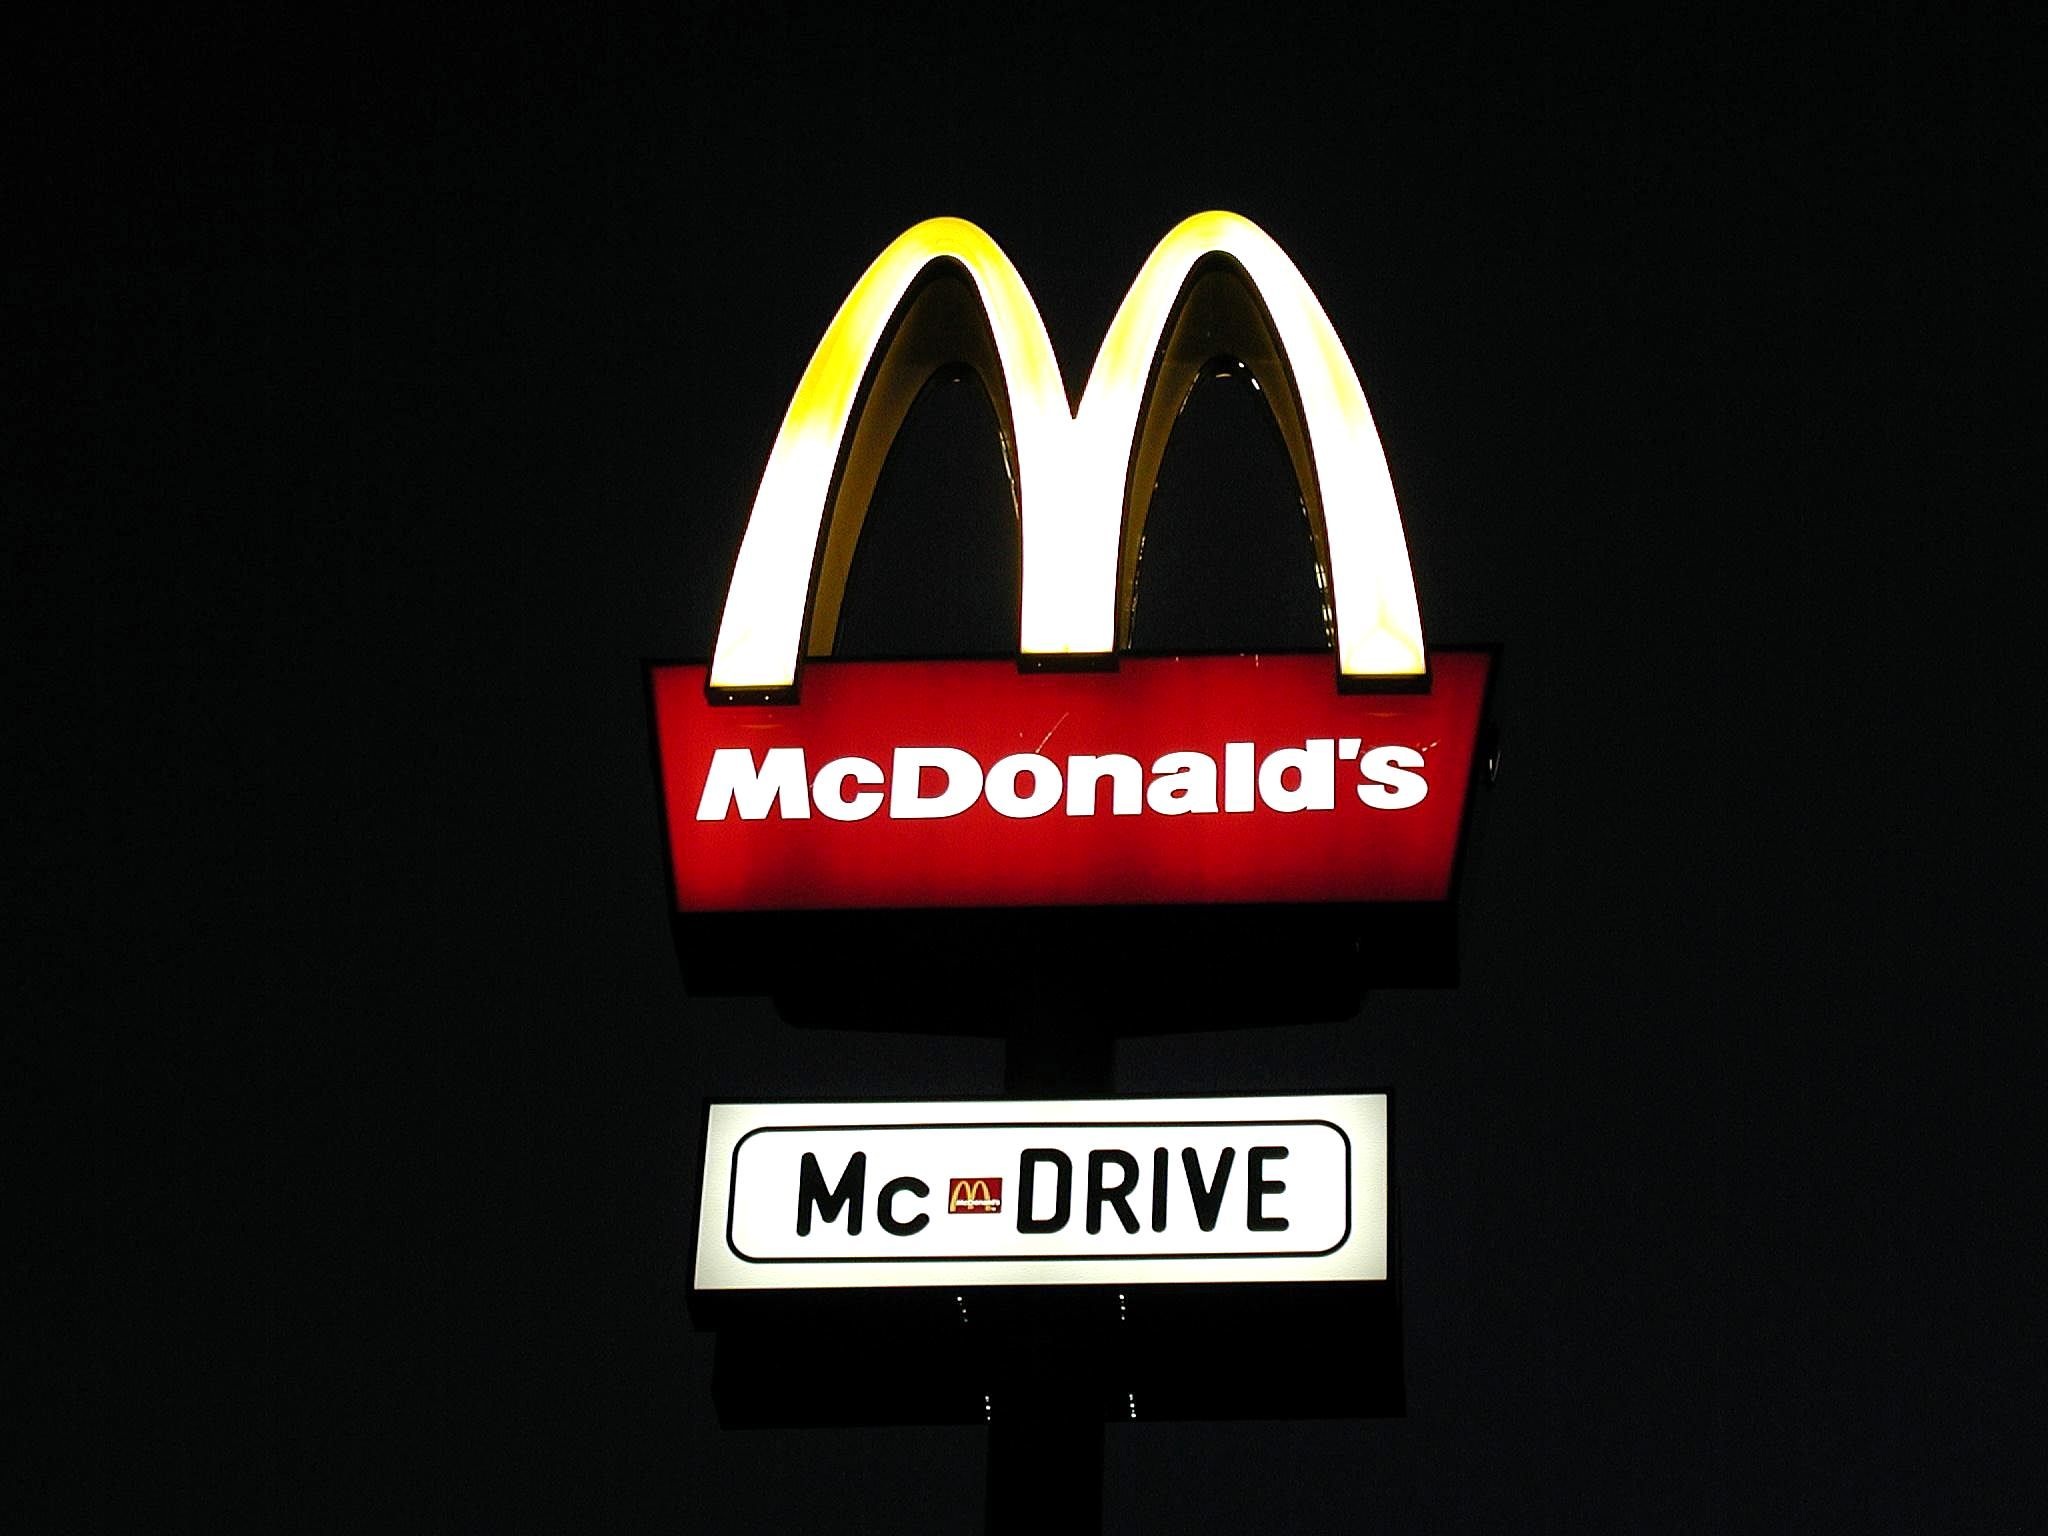
glowing, board, sign, food, signage, neon sign, brand, font, logo, signs, trademark, mc, eatery, donalds